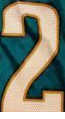
Number: 2